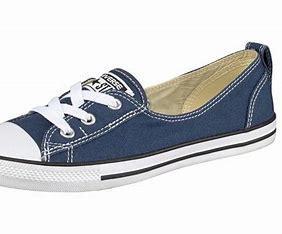
Brand: Converse
Model: Chuck Taylor All Star Ox